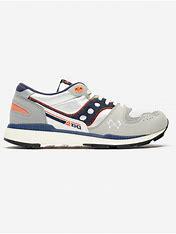
Brand: Saucony
Model: Azura